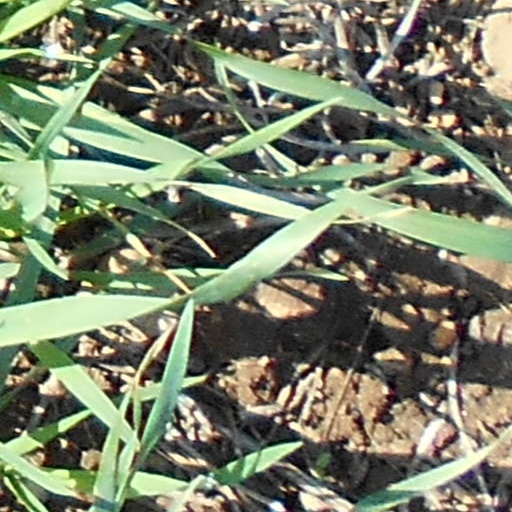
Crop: wheat